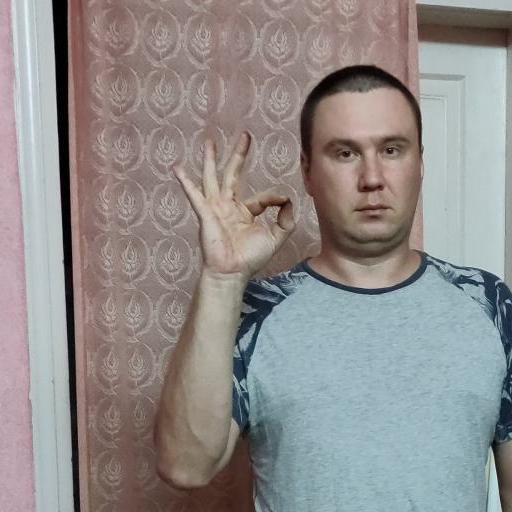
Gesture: ok